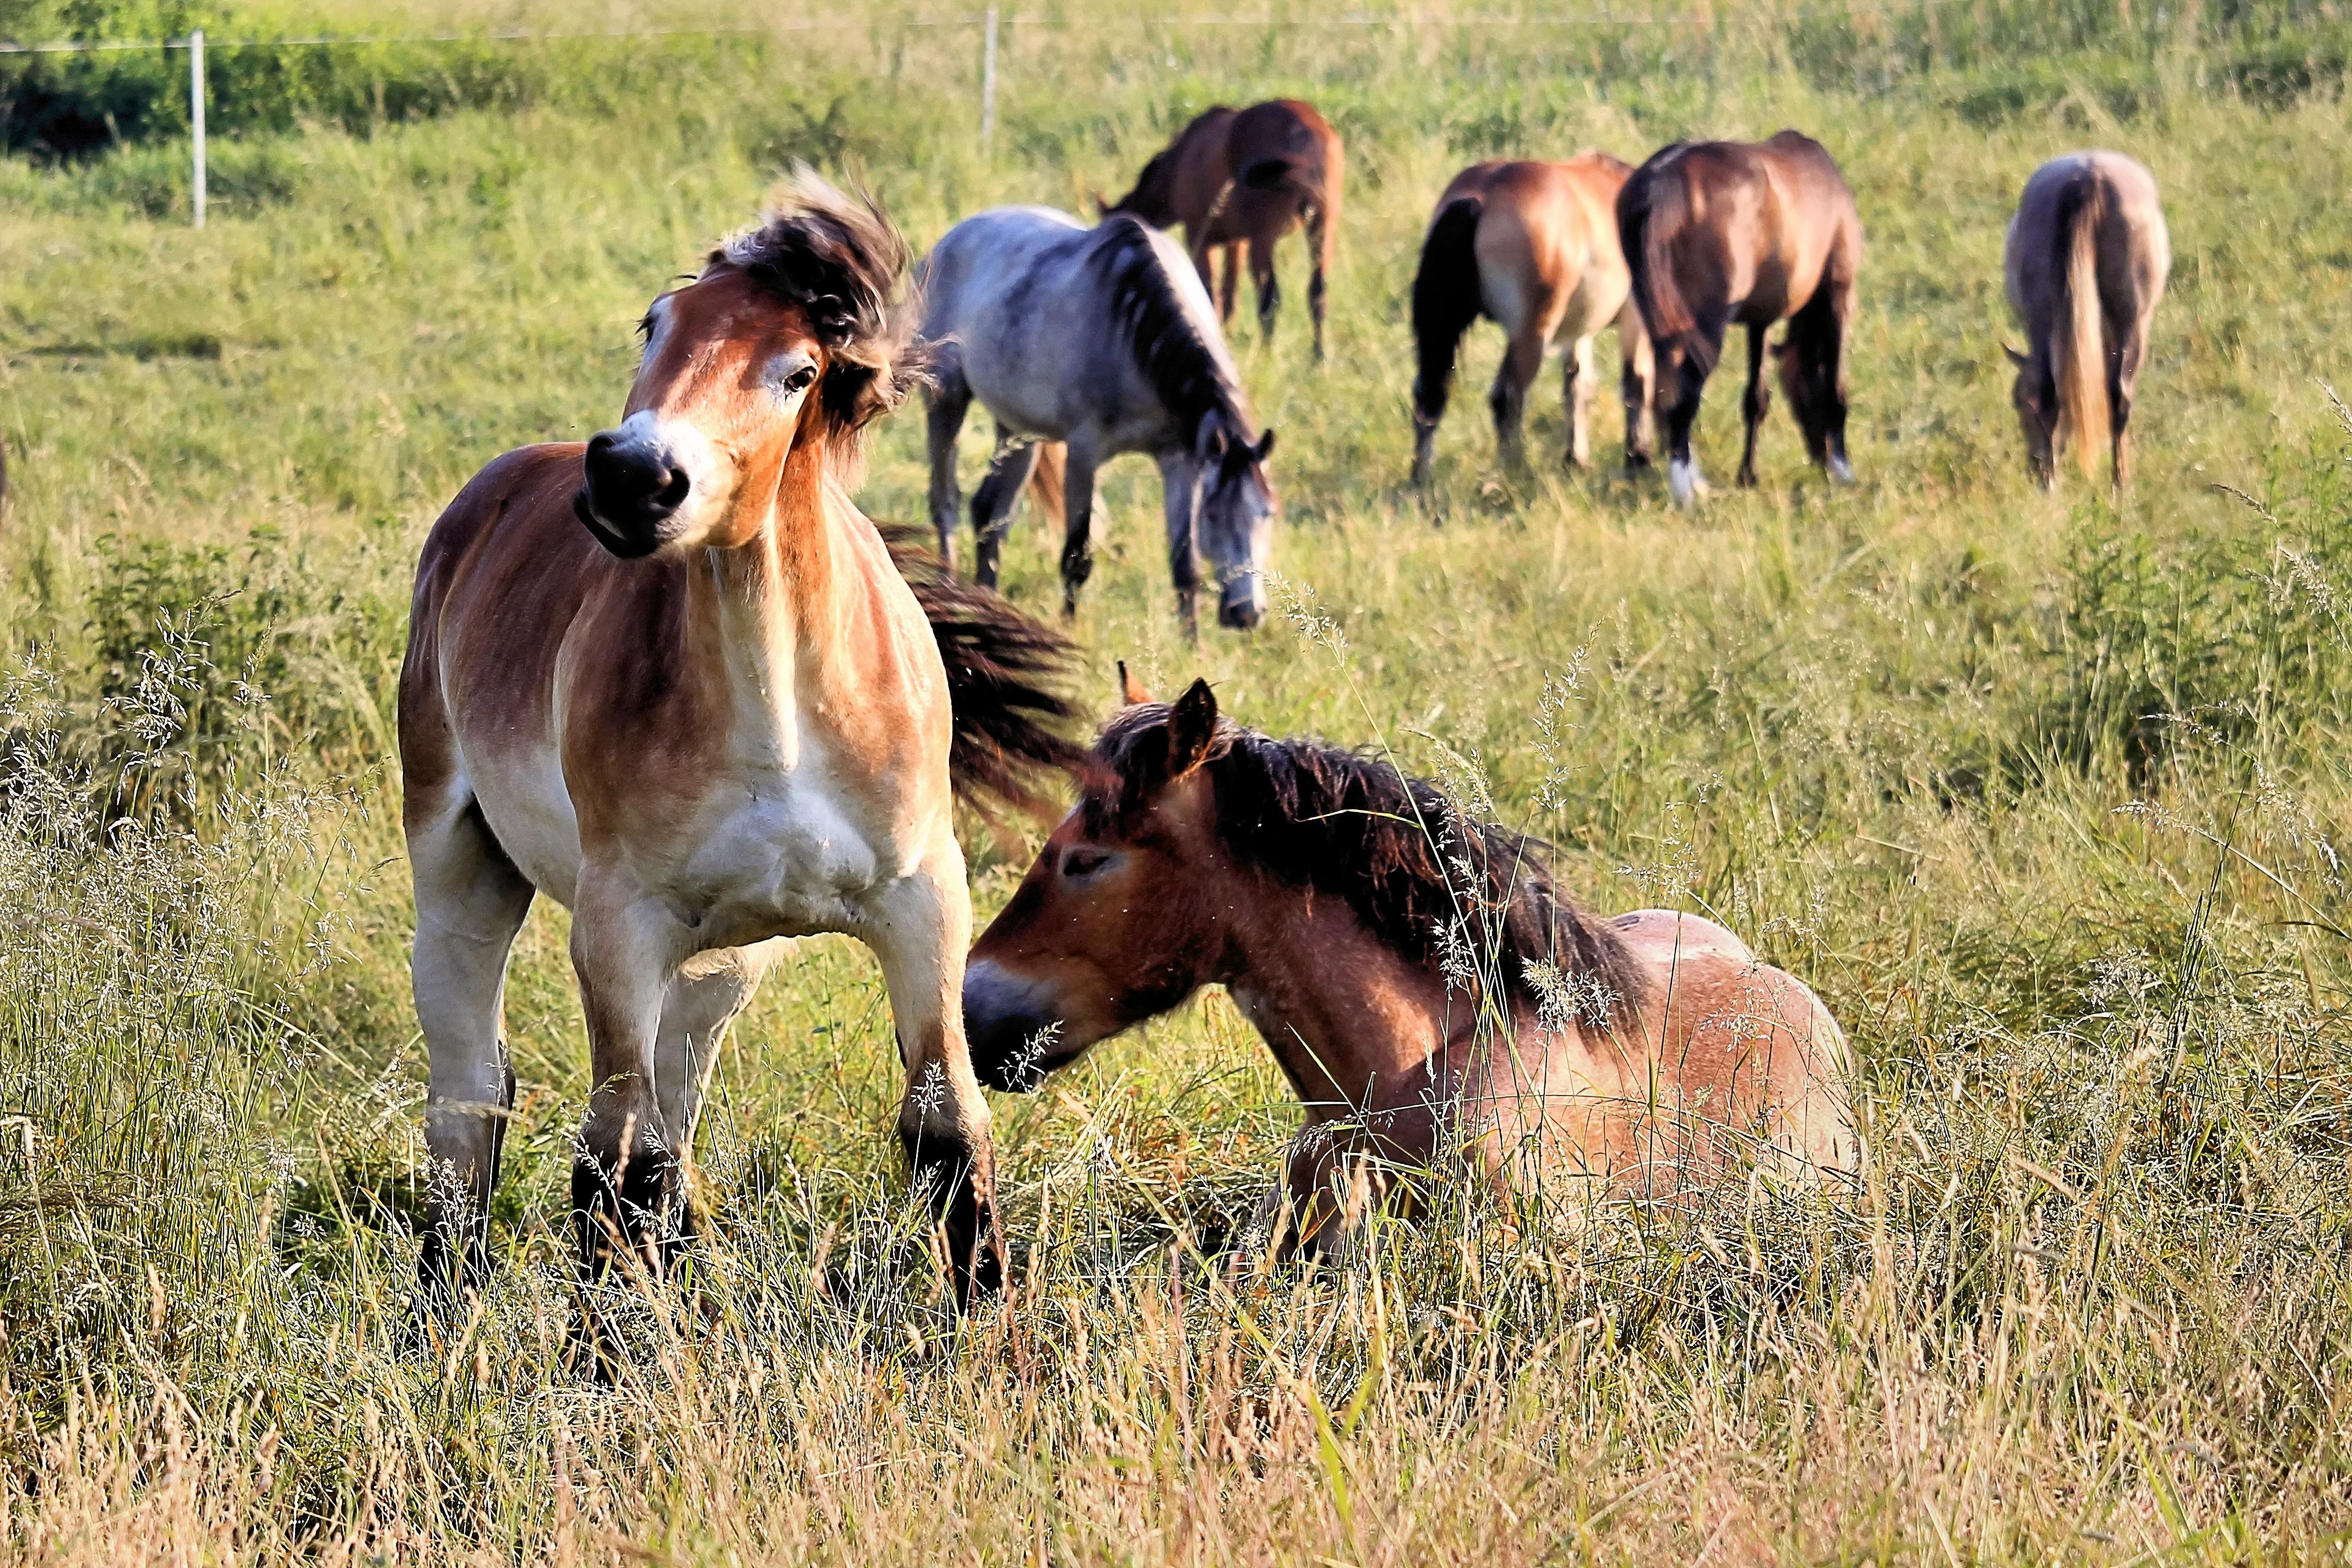
grass, meadow, prairie, wildlife, herd, pasture, grazing, ranch, horse, mammal, stallion, mane, fauna, savanna, plain, graze, horses, sleep, grassland, mare, habitat, foal, ecosystem, colt, steppe, rural area, pack animal, trail riding, horse like mammal, mustang horse